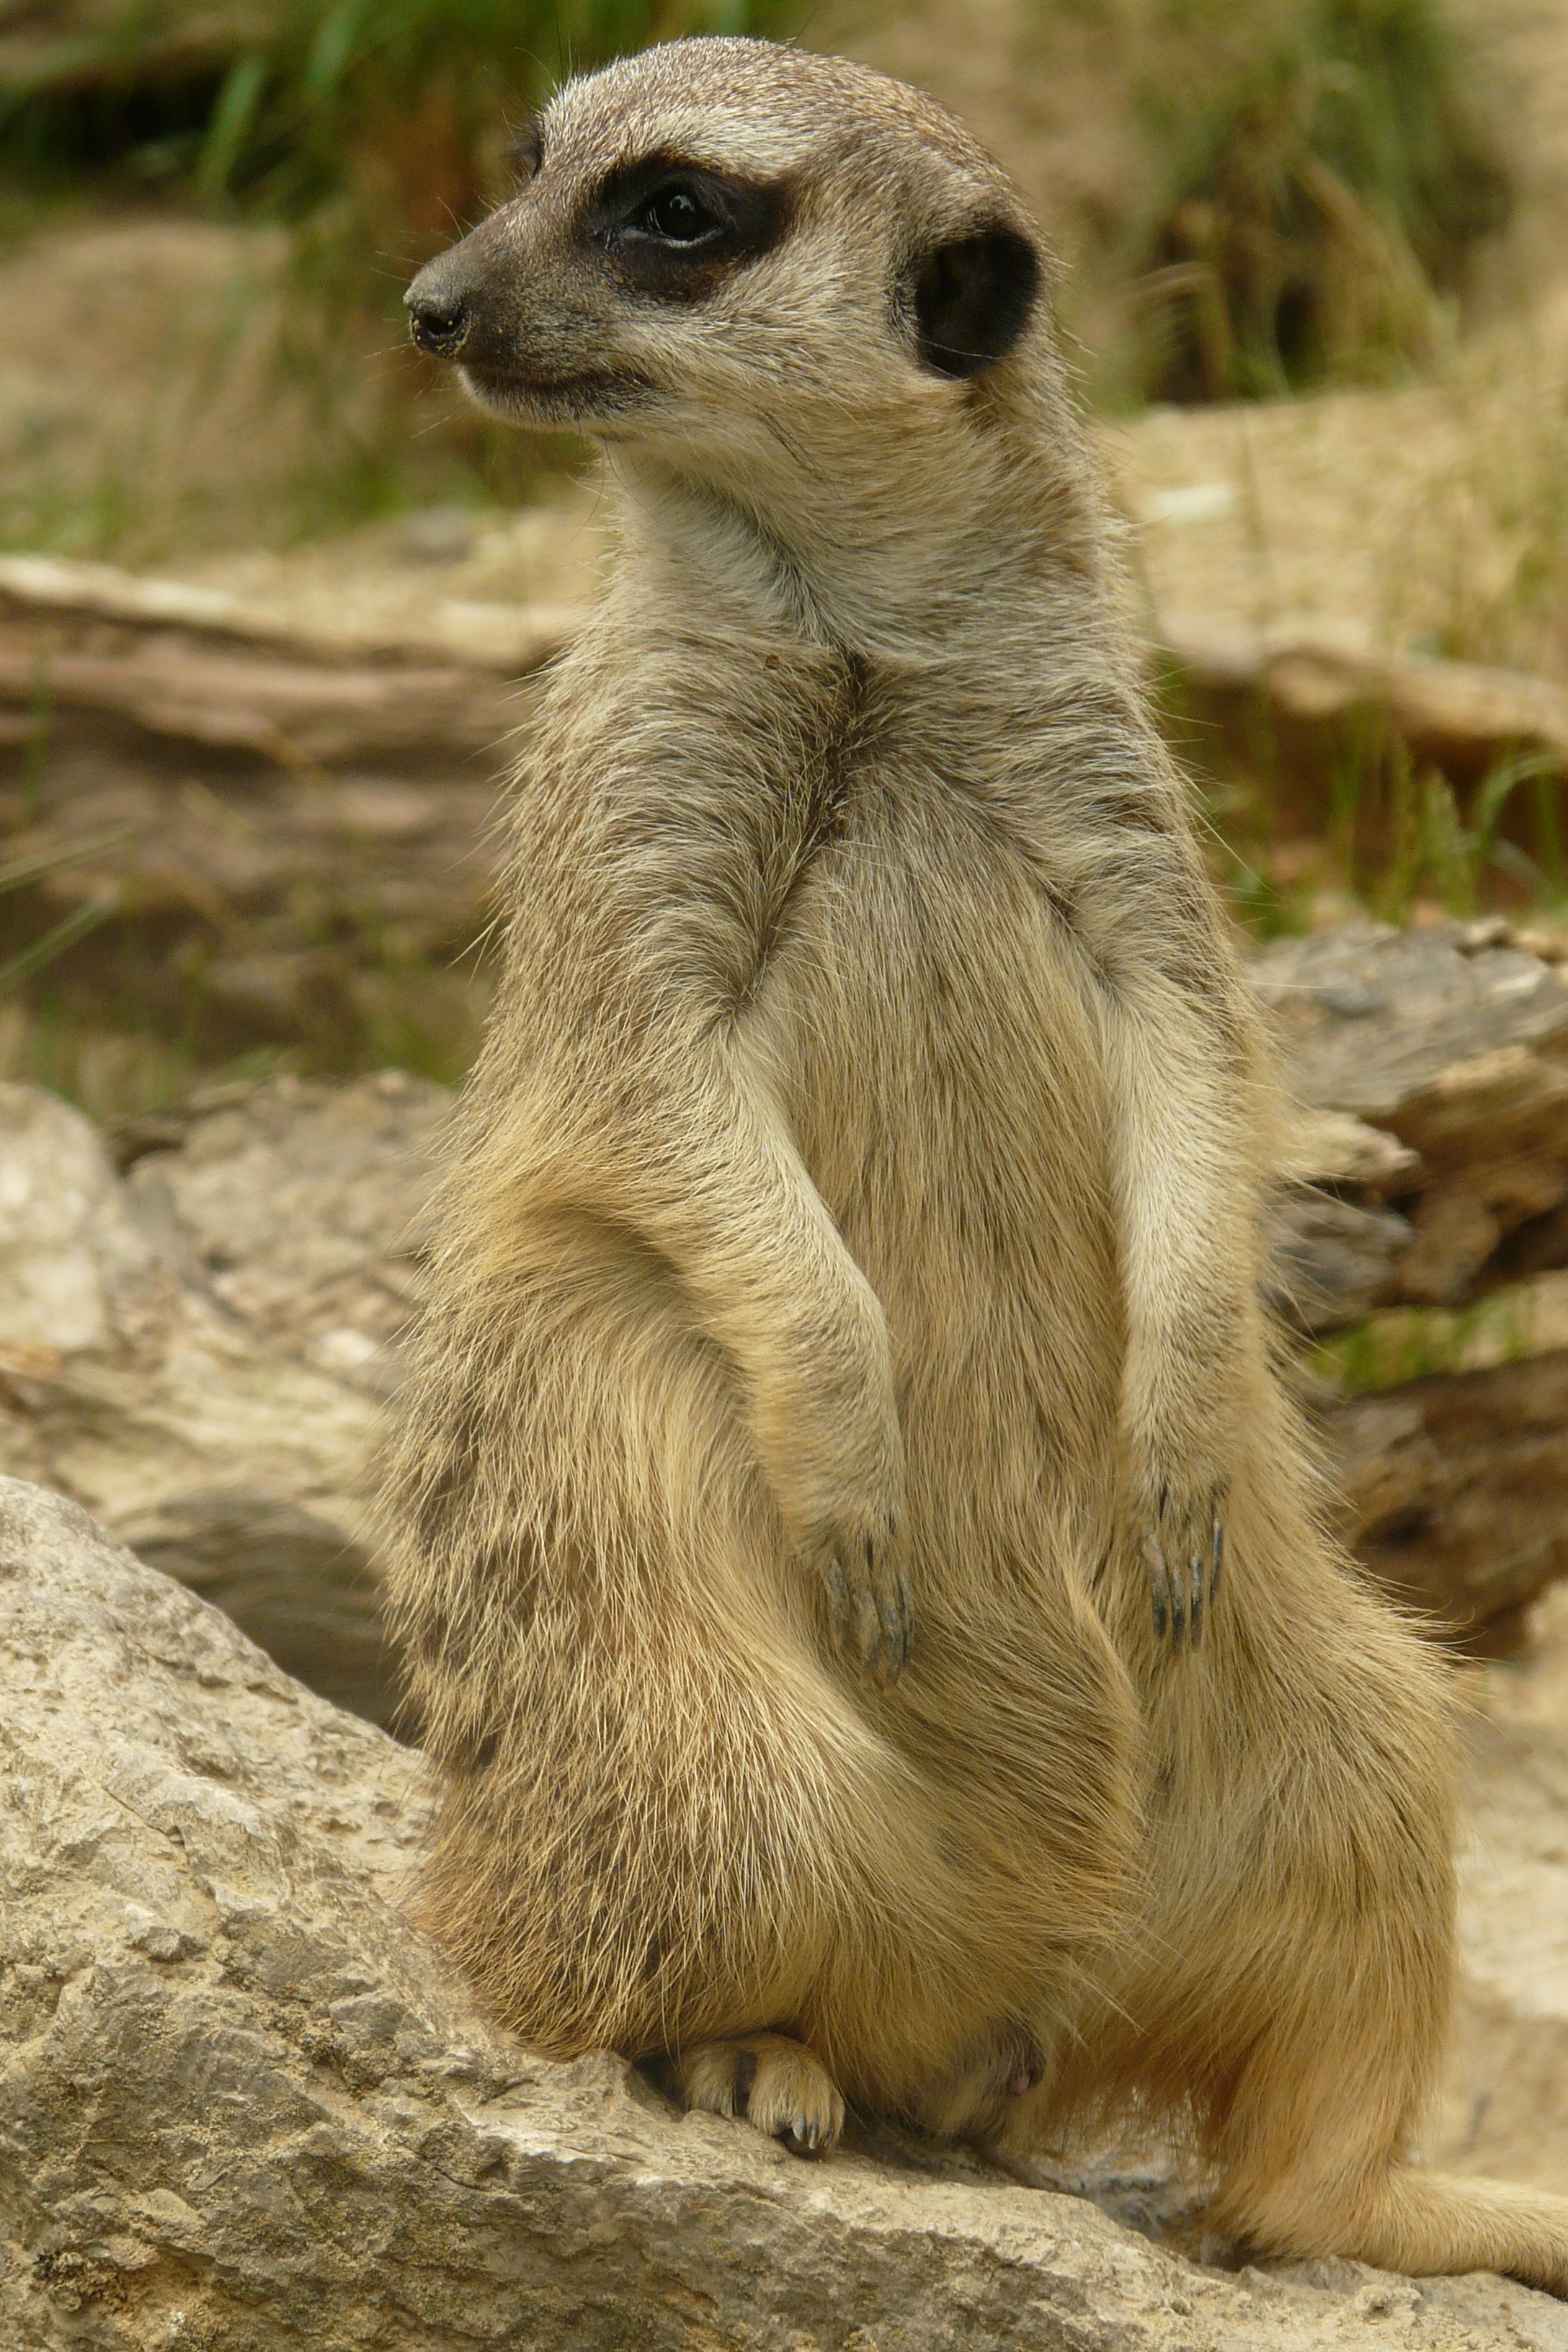
watch, nature, animal, cute, wildlife, zoo, mammal, fauna, whiskers, vertebrate, guard, meerkat, mongoose, wildlife photography, supervisor, prairie dog